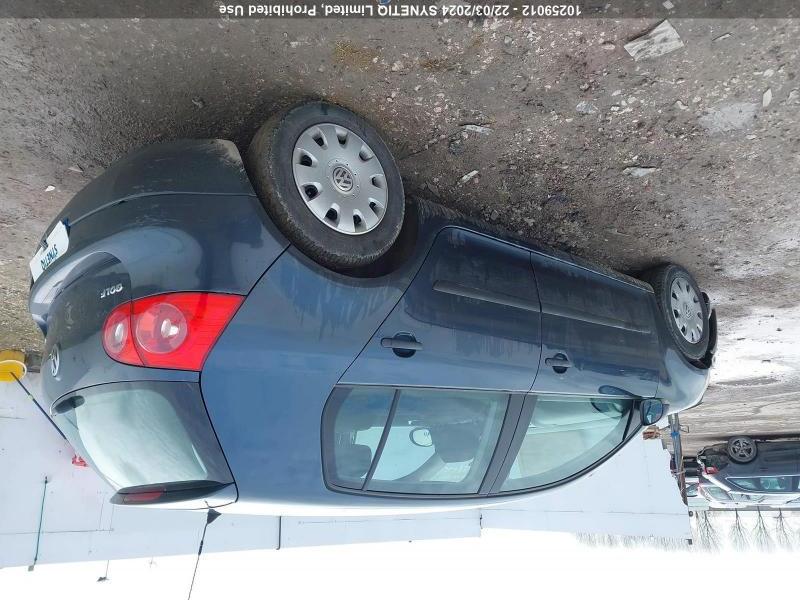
Aucun dommage détecté.
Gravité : aucun